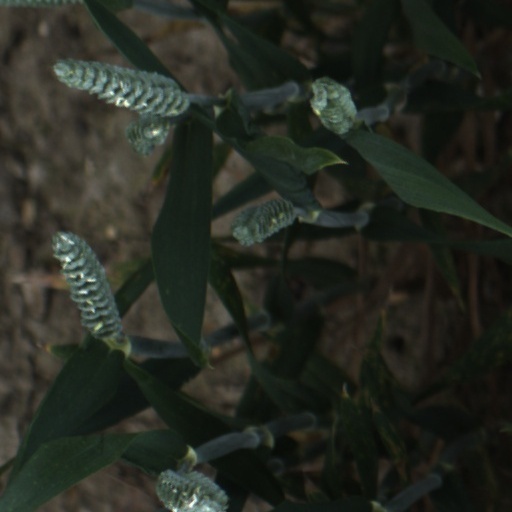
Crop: wheat